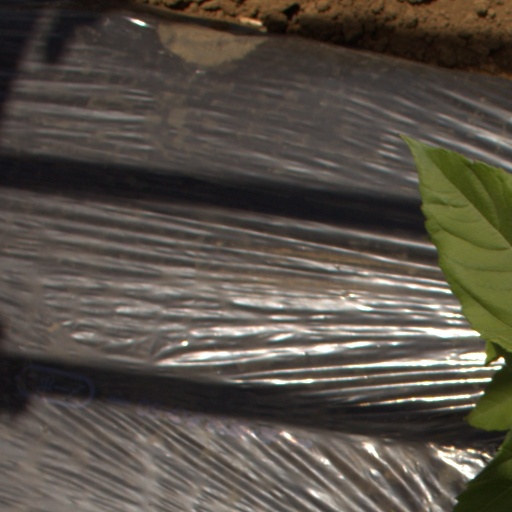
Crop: Jerusalem artichoke